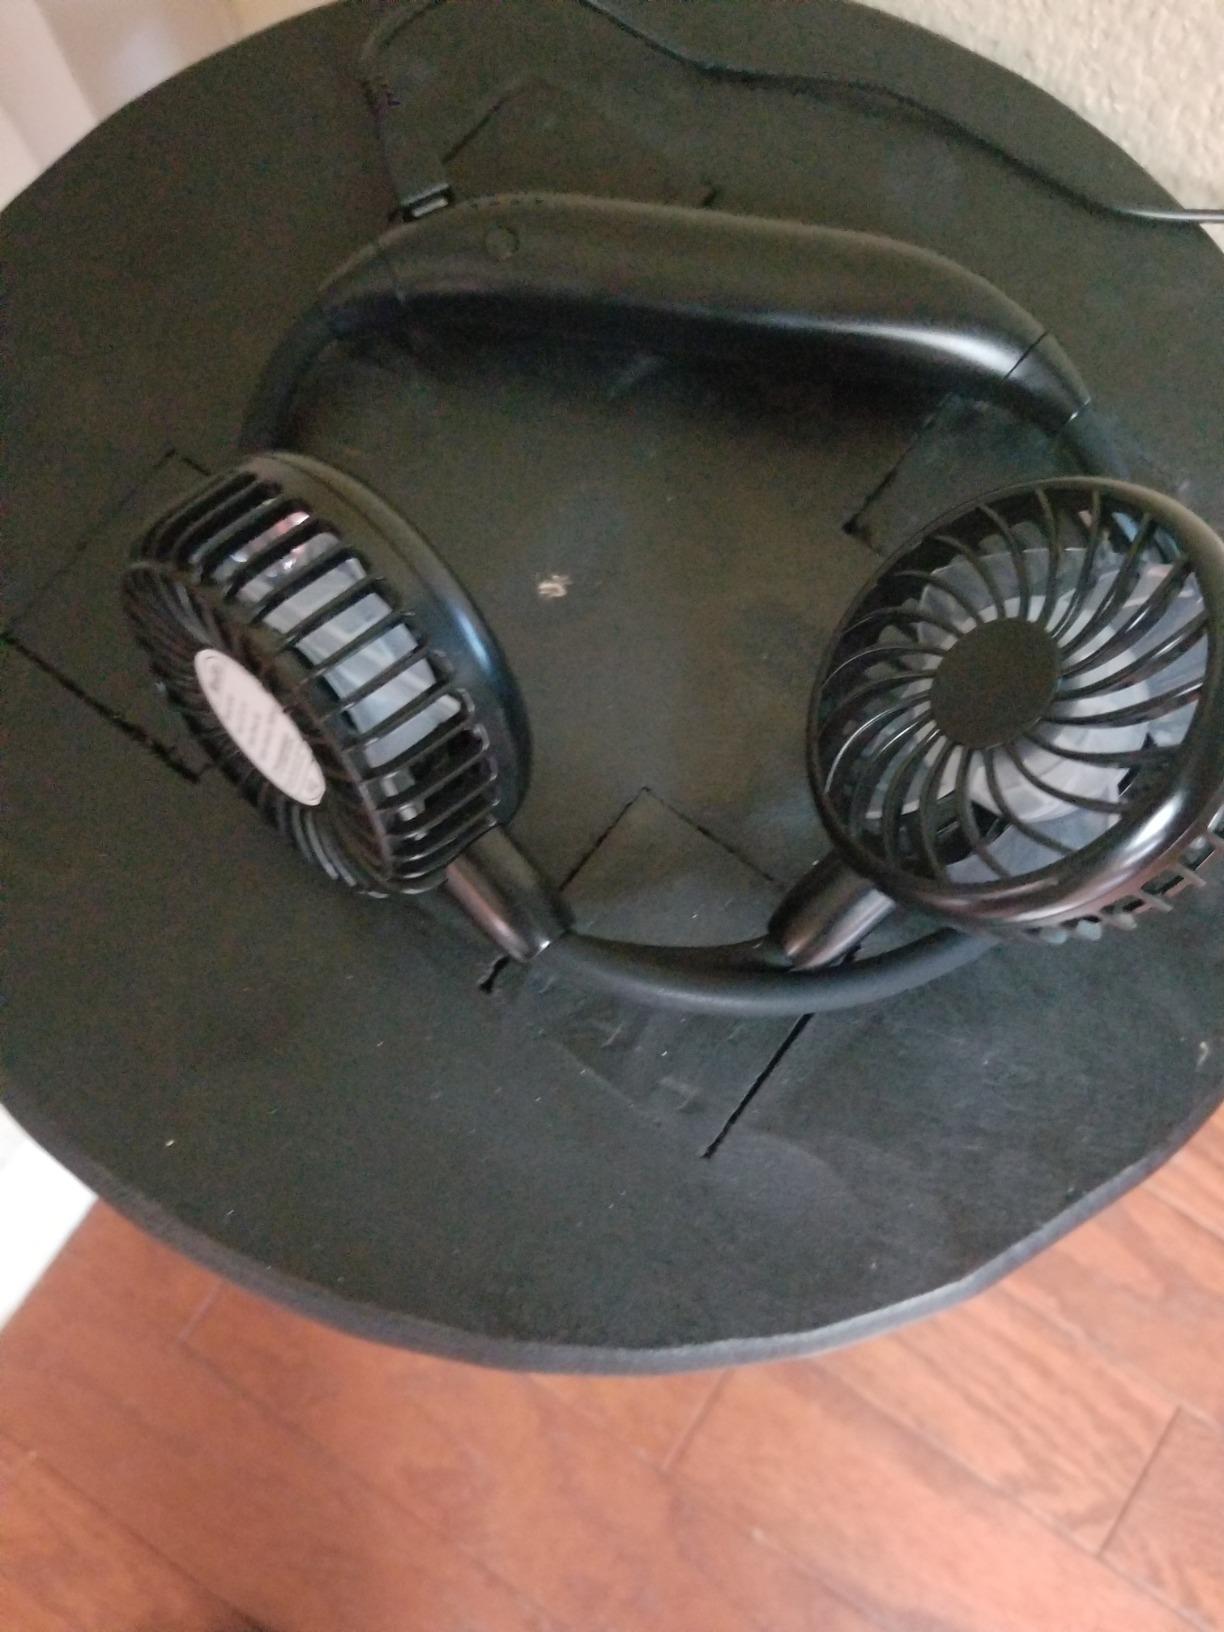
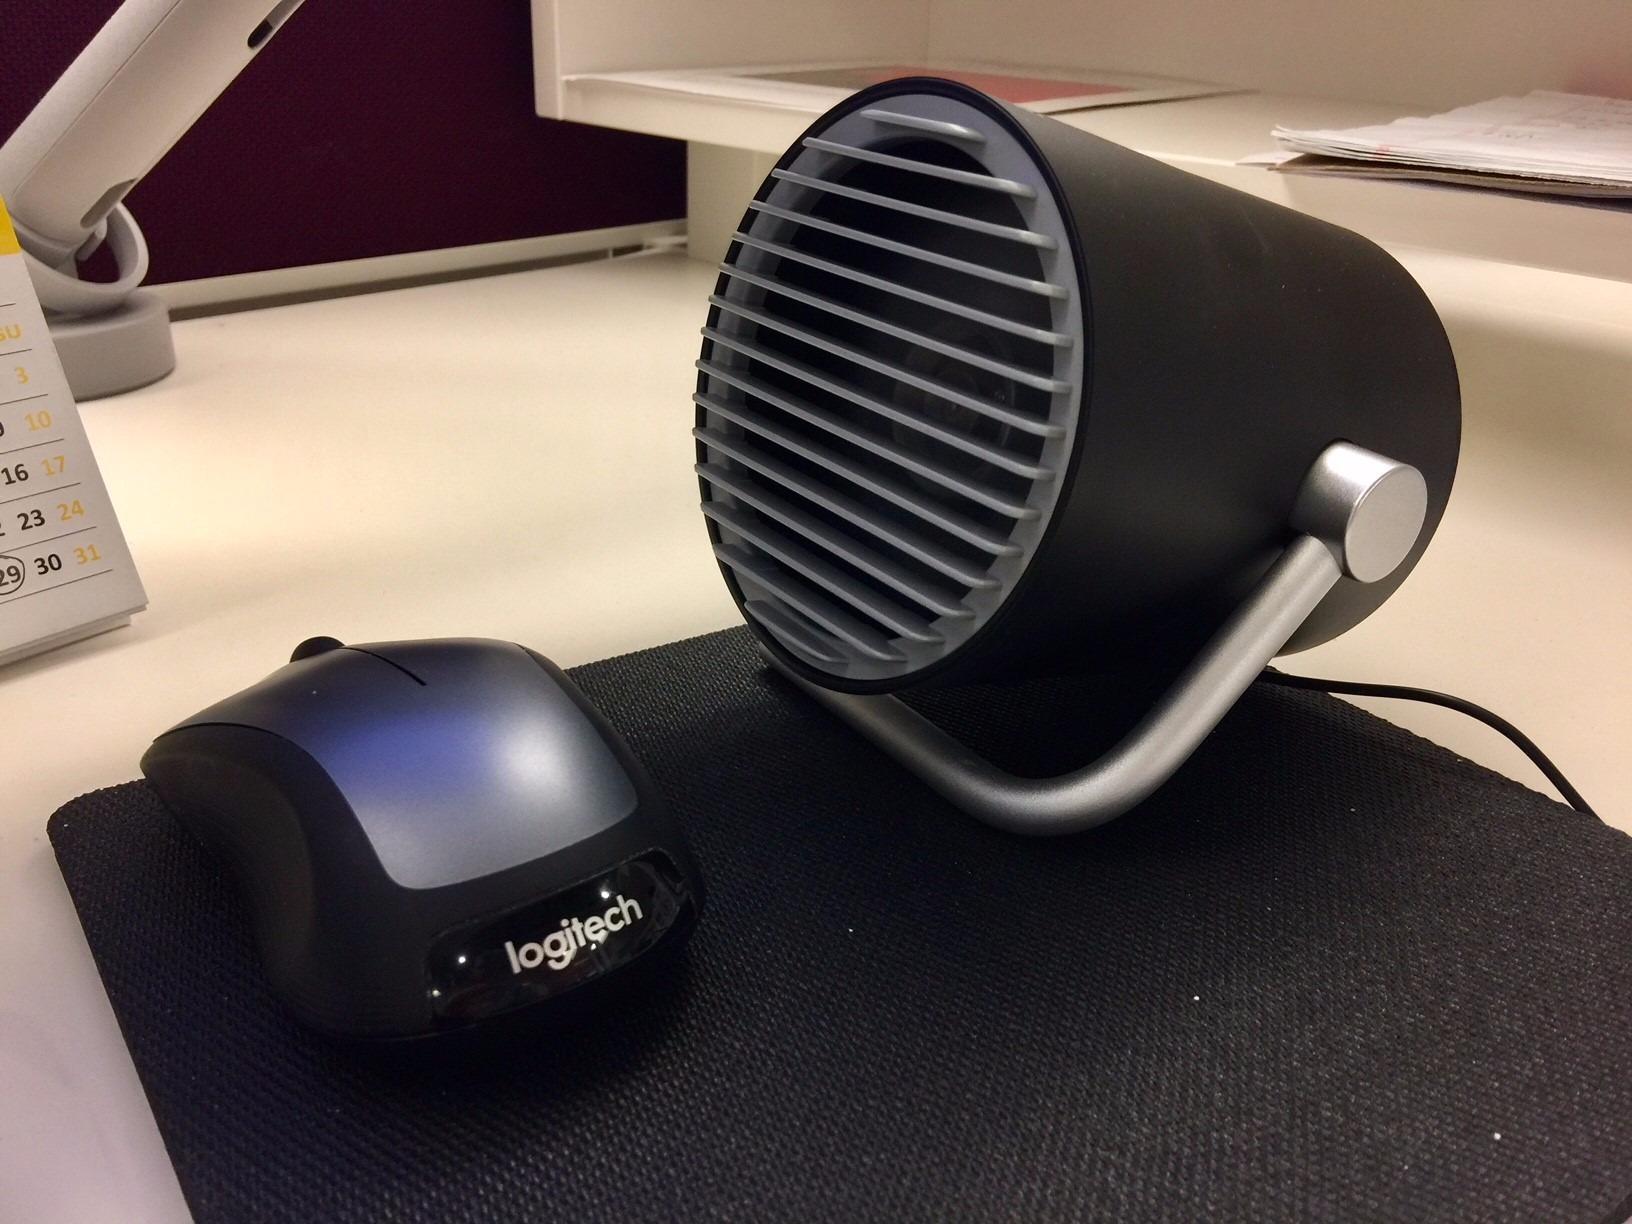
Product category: fan
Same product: no